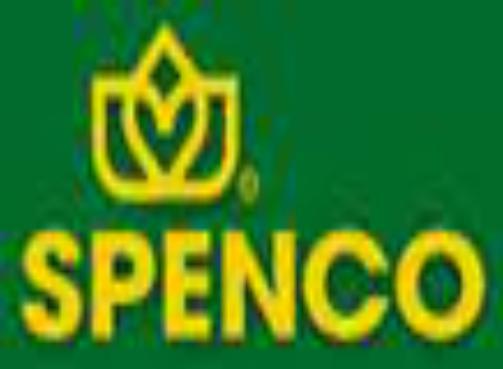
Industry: Clothes